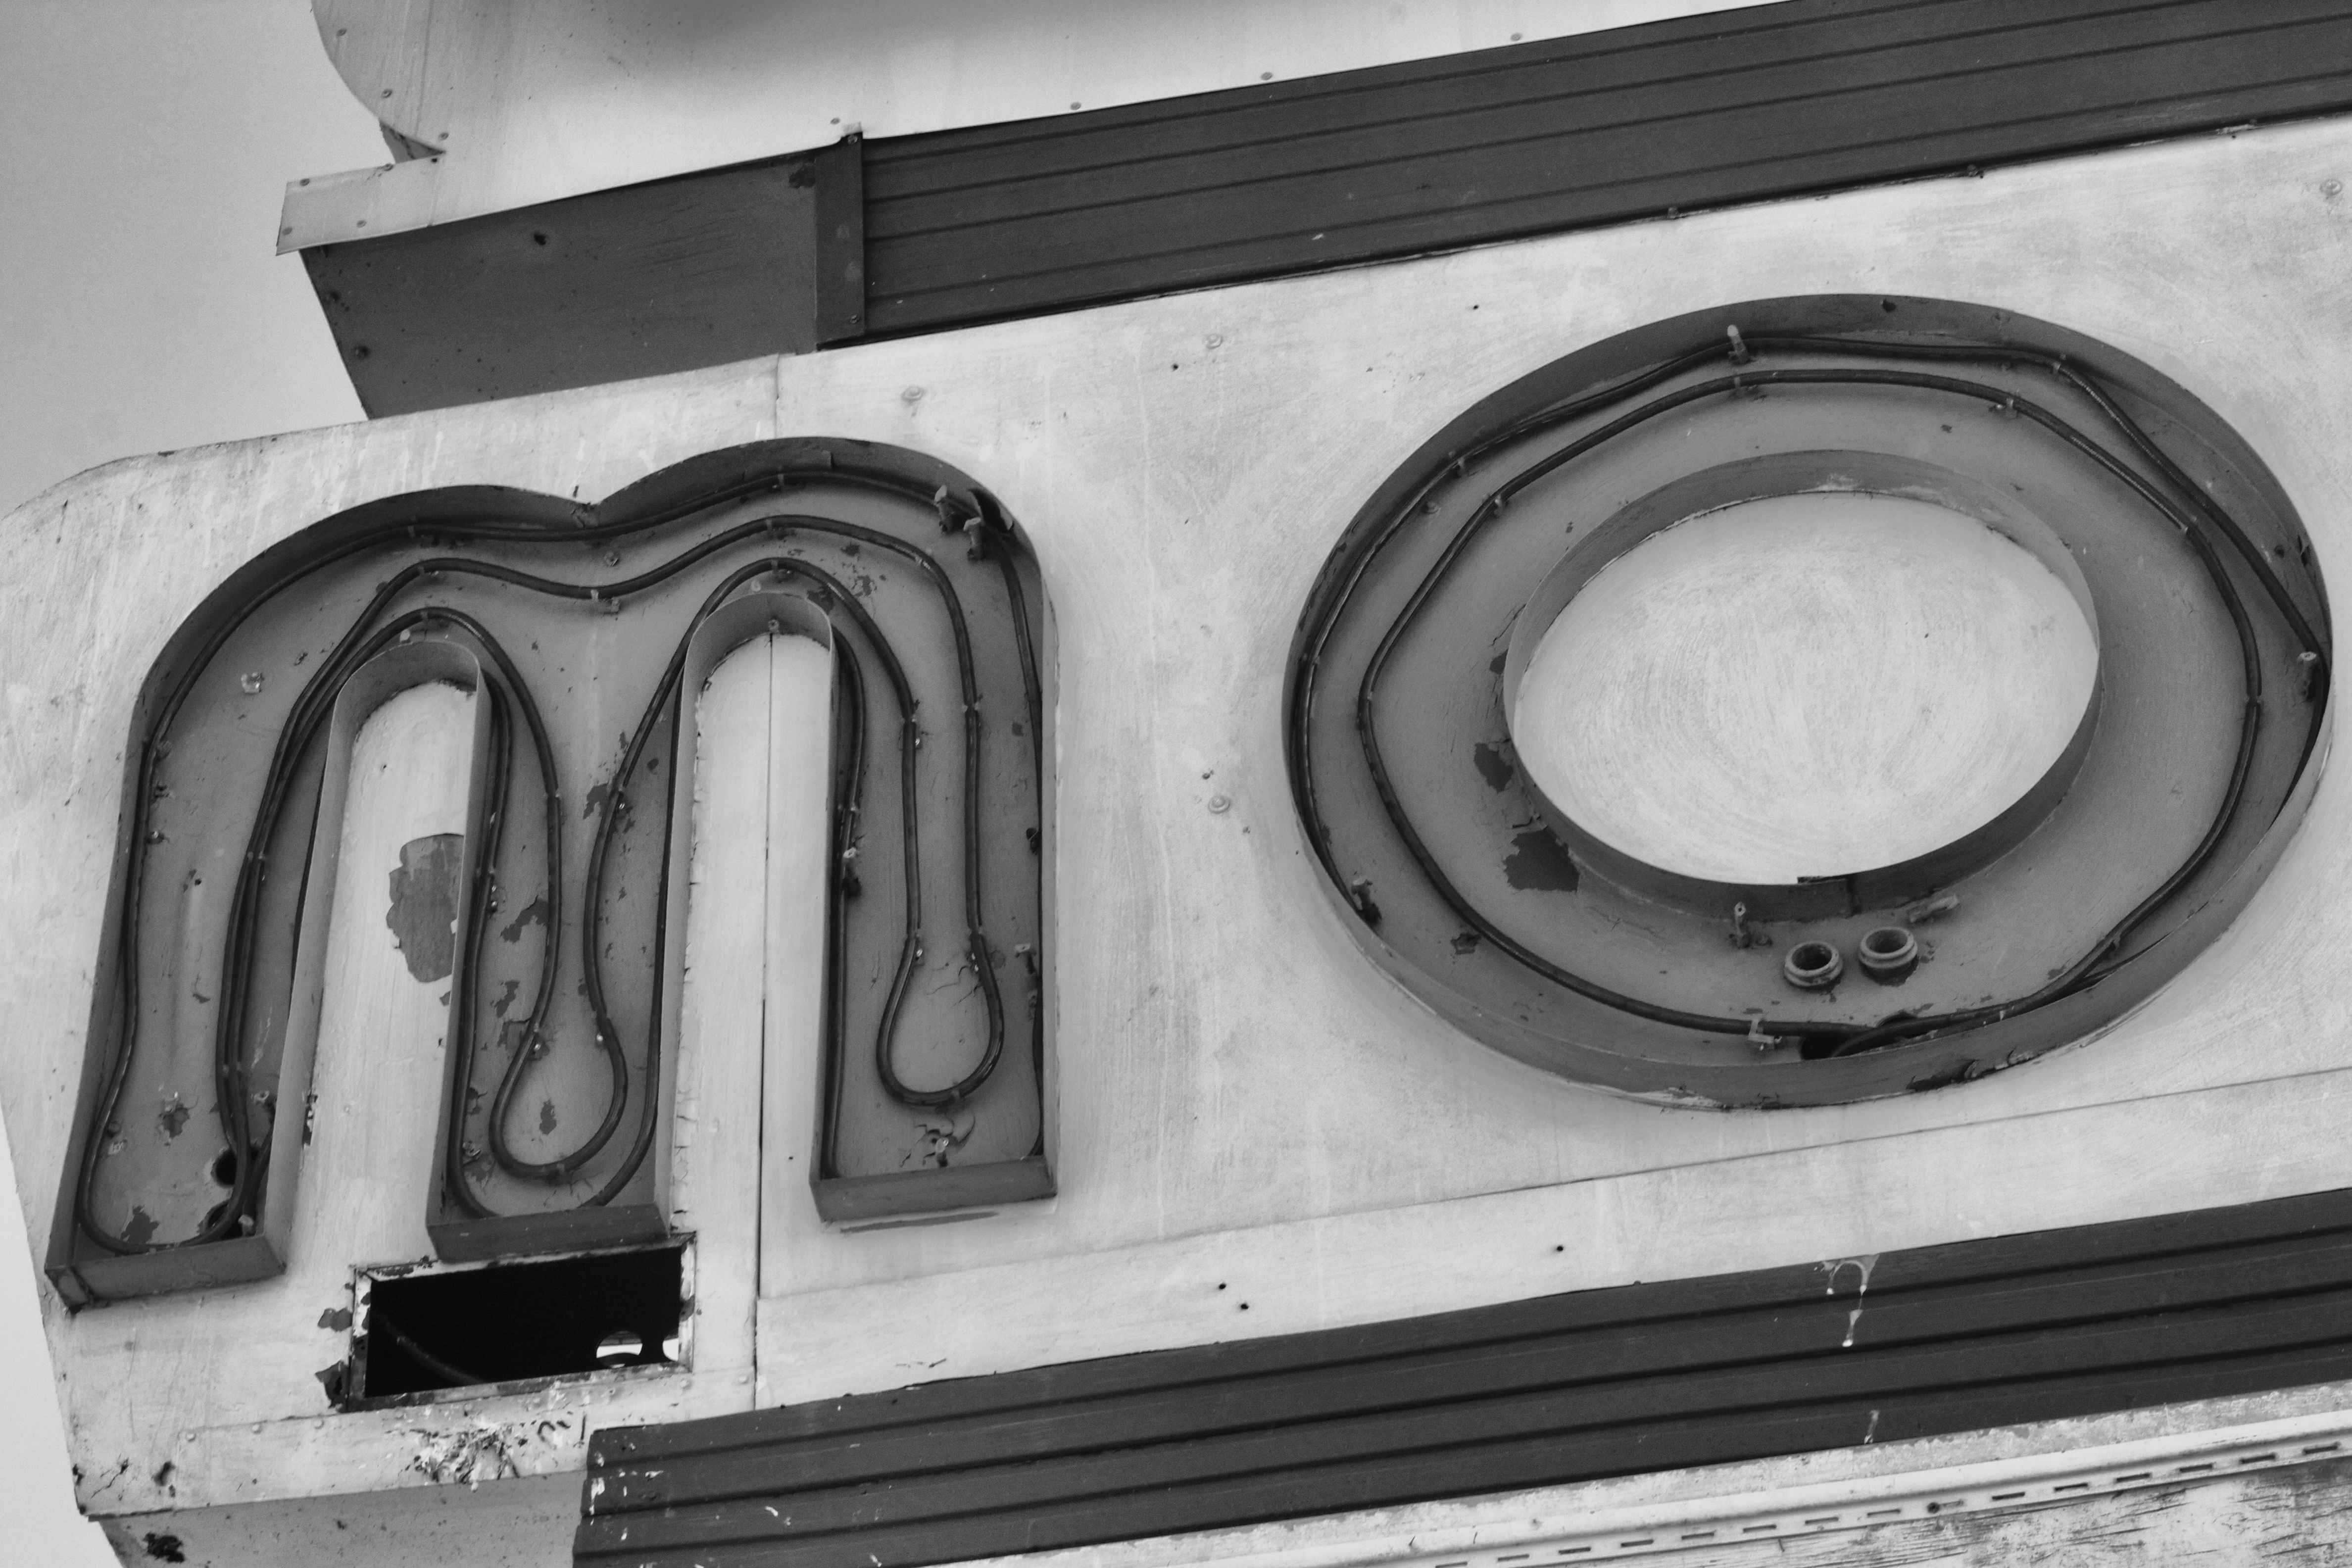
black and white, architecture, white, wheel, window, number, wall, arch, black, monochrome, bw, shape, monochrome photography